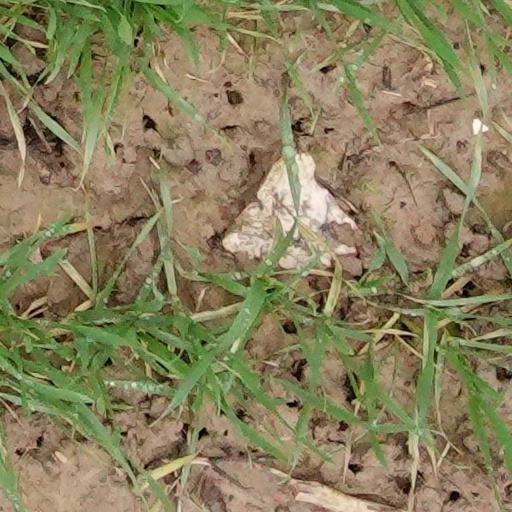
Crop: wheat